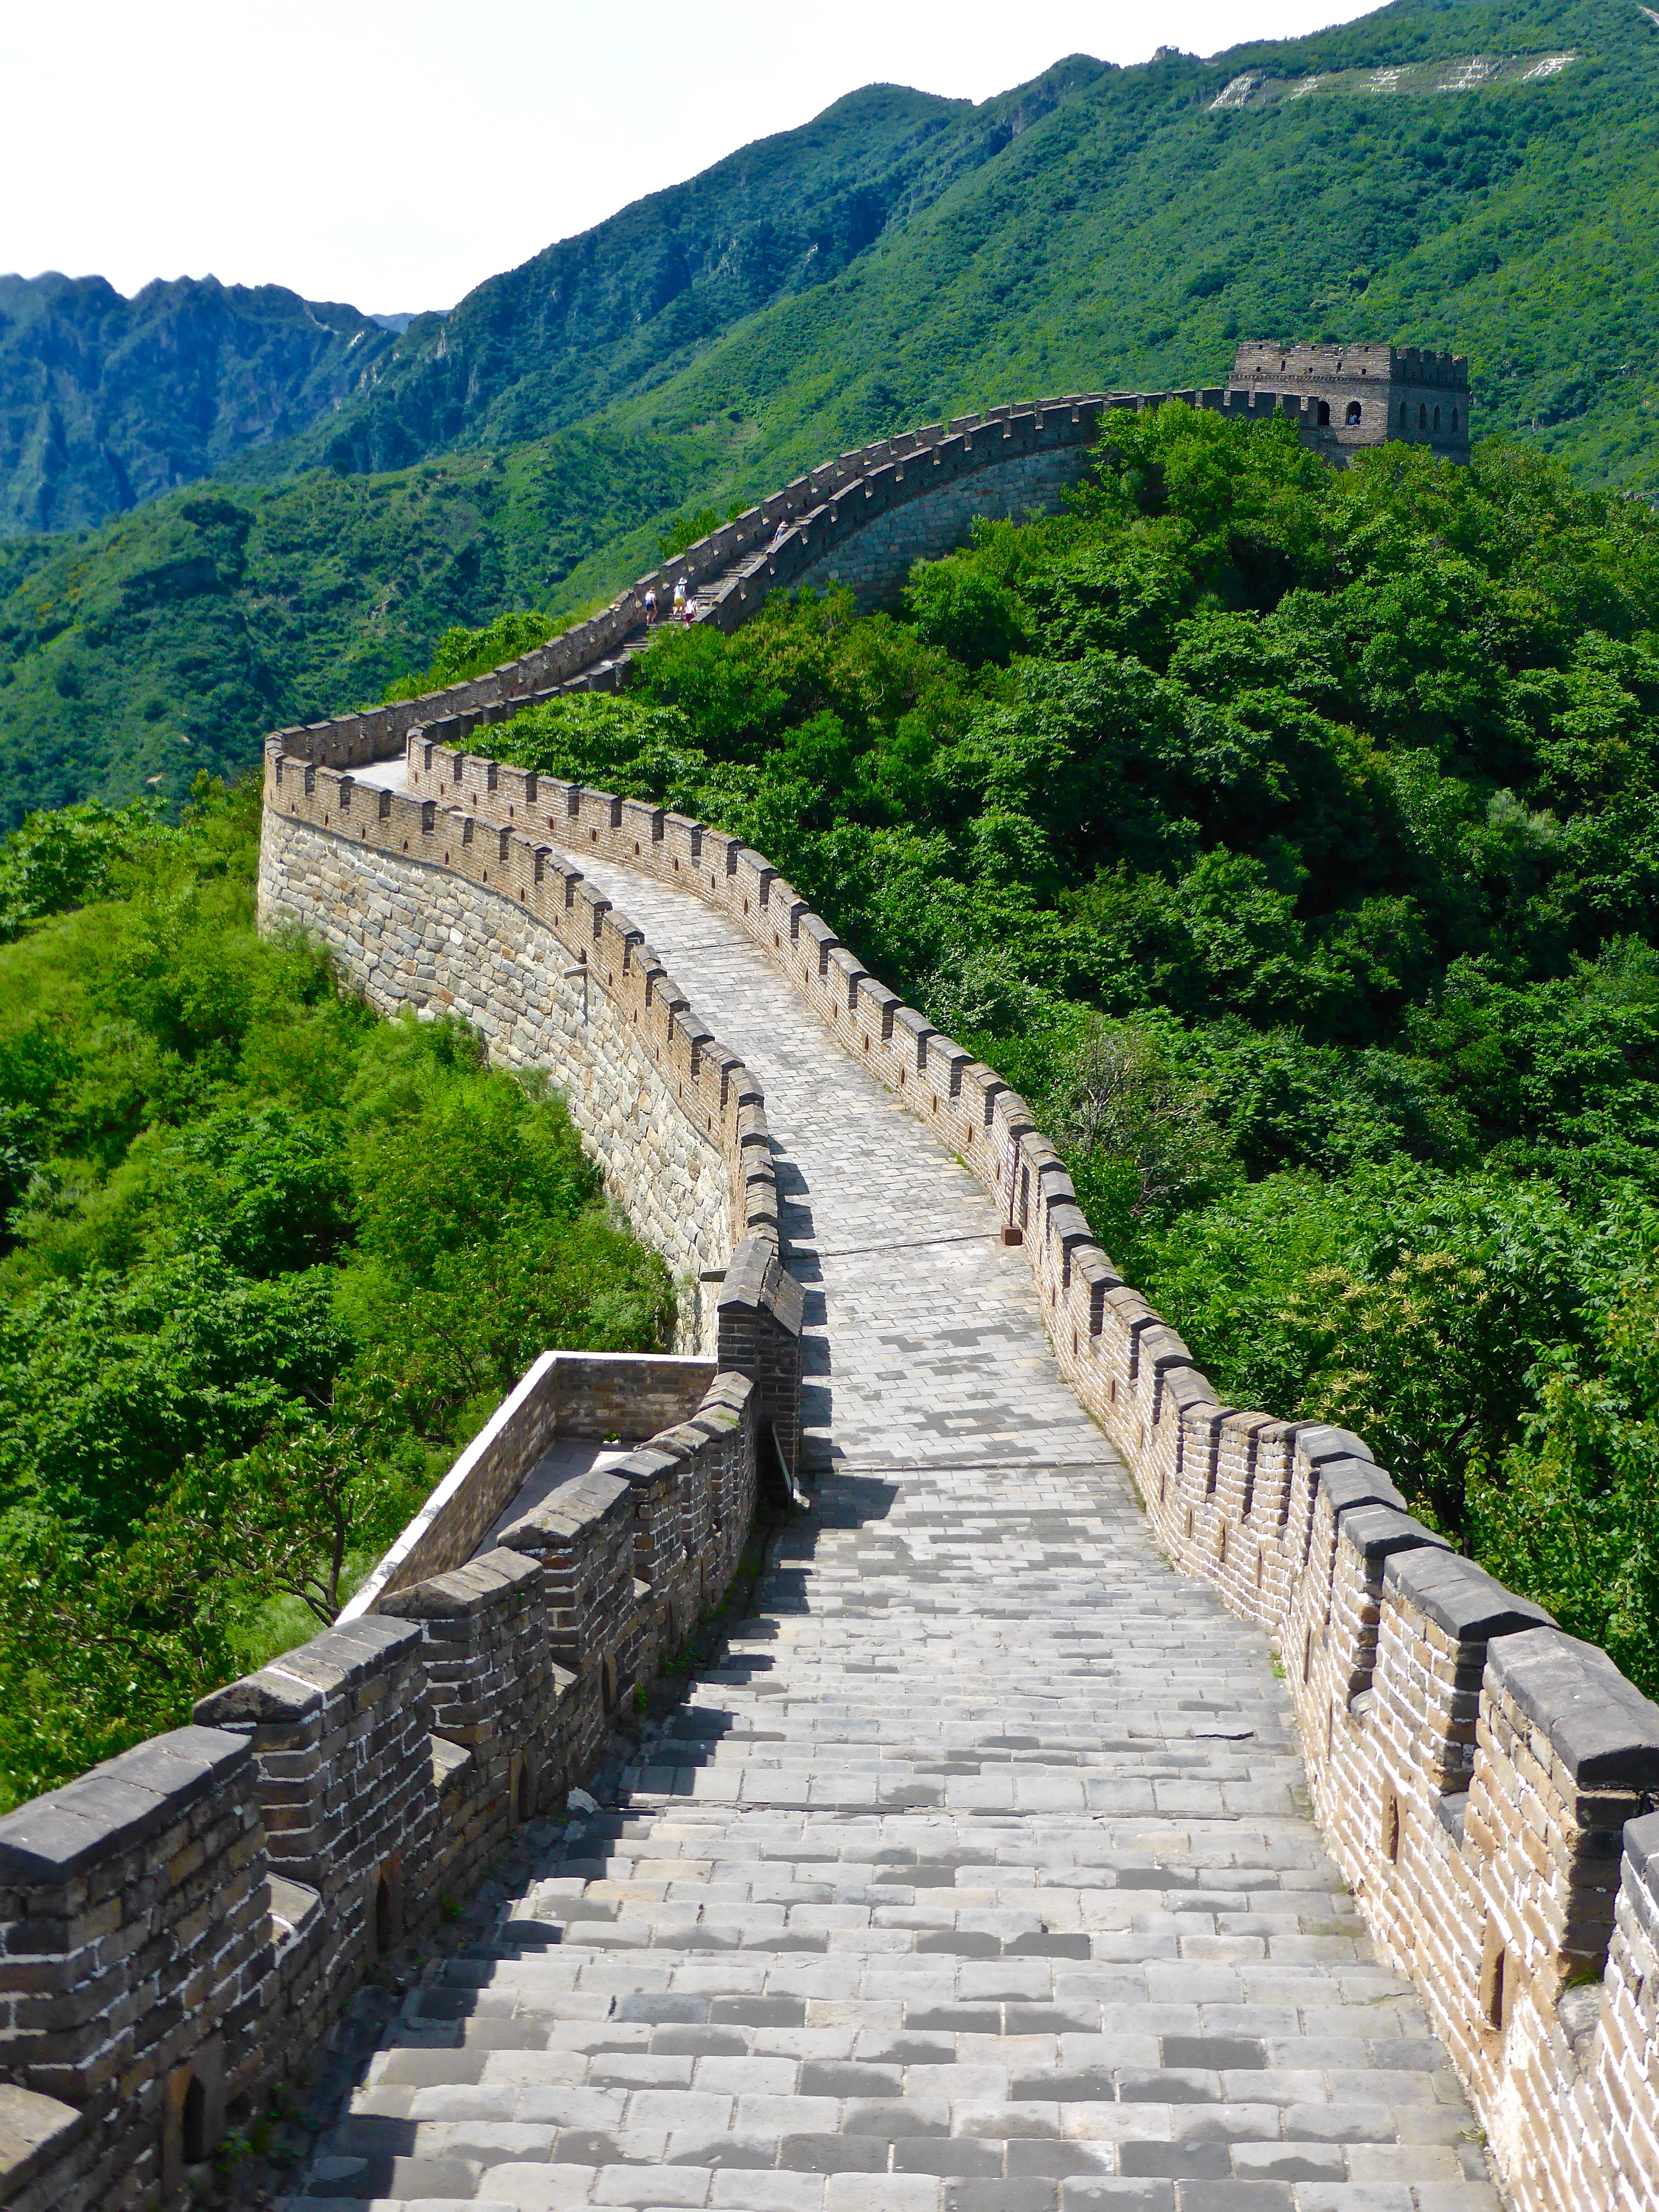
landscape, mountain, architecture, structure, bridge, wall, stone, walkway, monument, travel, chinese, scenic, ancient, landmark, reservoir, historic, tourism, brick, great, great wall of china, history, wonder, famous, heritage, protection, border, defense, mountain pass